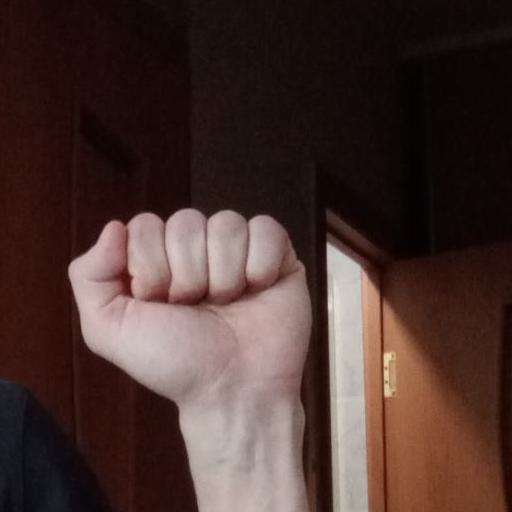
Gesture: fist